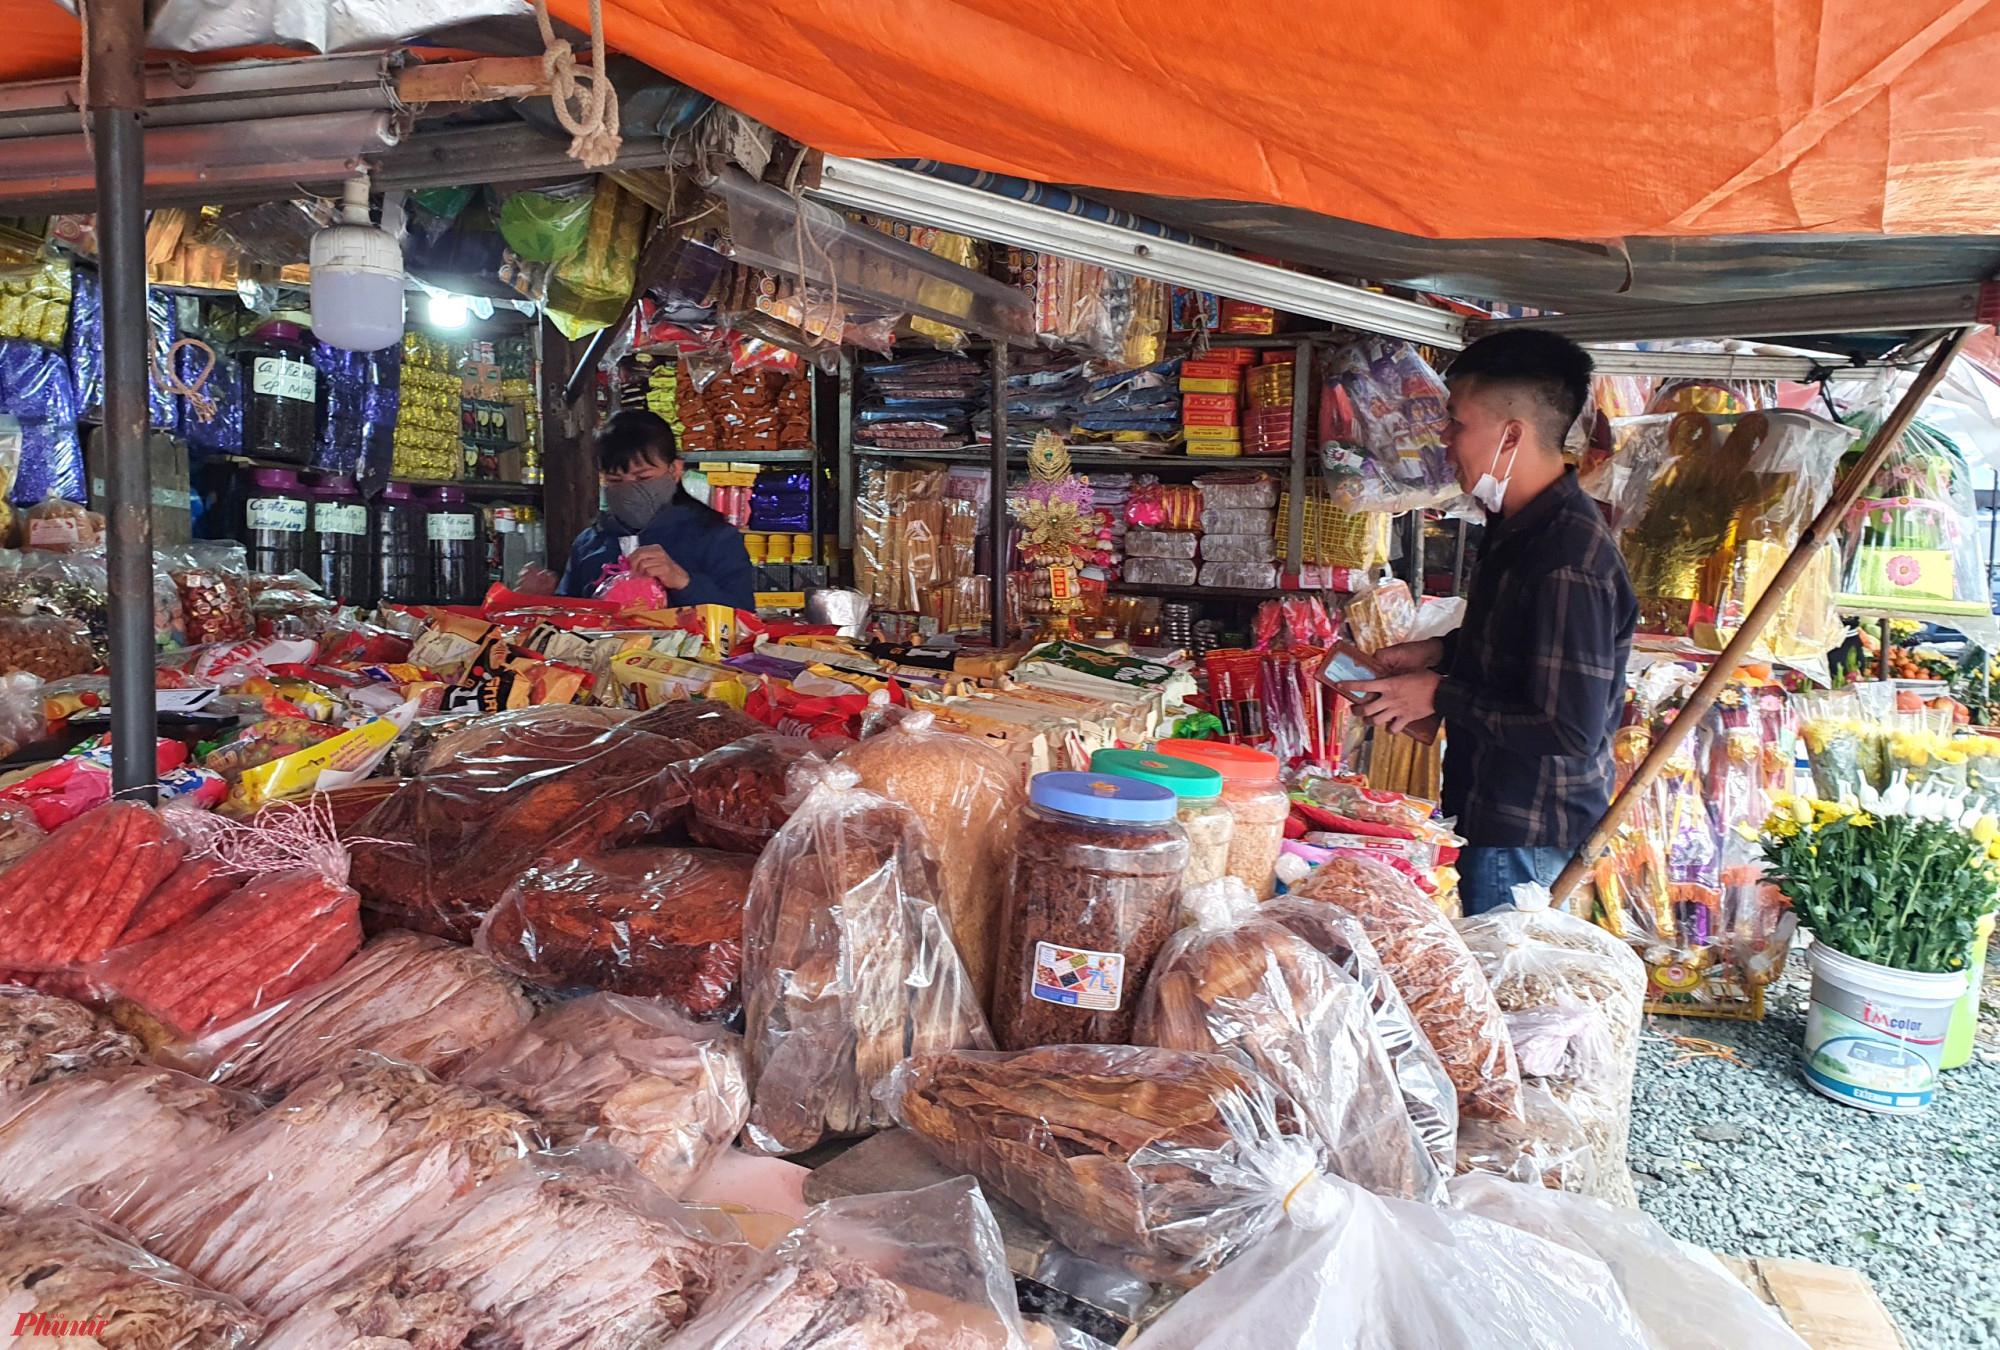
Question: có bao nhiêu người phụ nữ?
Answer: có một người phụ nữ